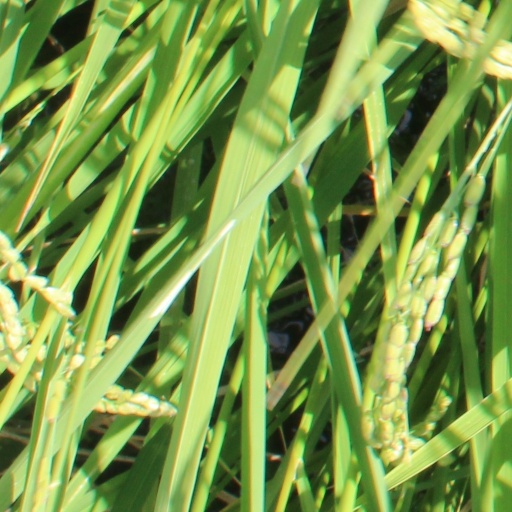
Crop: rice